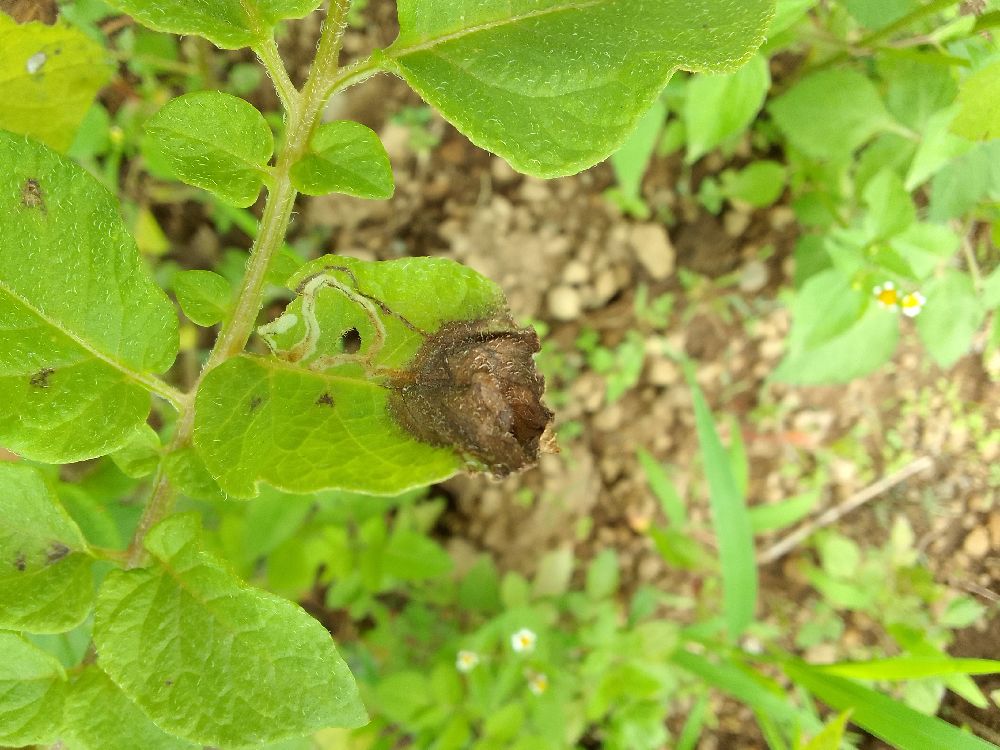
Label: Late blight